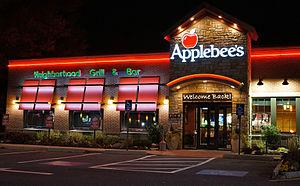
Applebee’s International, Inc. est une chaîne de restaurants américaine dont le siège social se trouve à Kansas City. Applebee's Neighborhood Grill and Bar possède 1 965 restaurants dans 49 états américains et 17 pays.